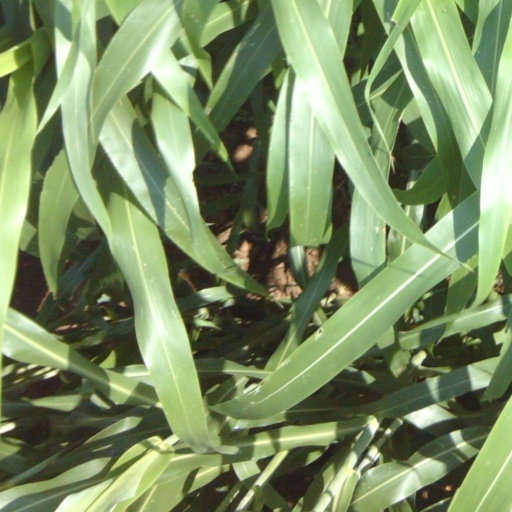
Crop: sorghum